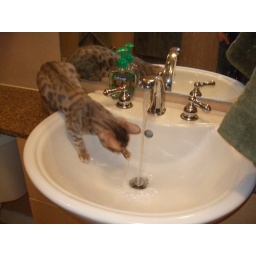
Playing in the sink.... like most bengals running water seems to fascinate him.